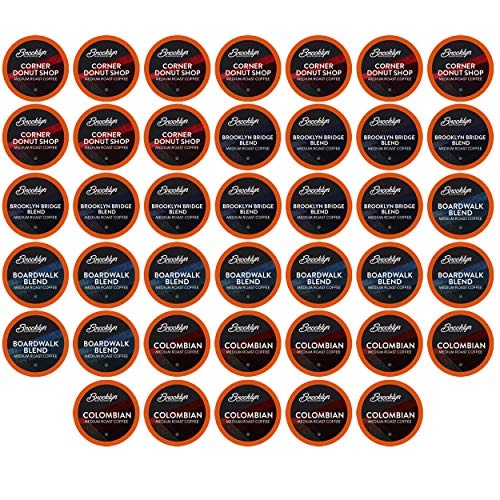
Item Name: Brooklyn Beans Coffee Pods, Medium Roast Gourmet Variety Pack - Compatible with Keurig K Cup Brewers Including 2.0 Machines, 40 Count
Bullet Point 1: Enjoy a range of rich and smooth medium roast coffees, perfect for a balanced and aromatic coffee experience any time of day.
Bullet Point 2: These 40 count pods are compatible with Keurig K Cup Brewers, including 2.0 machines, ensuring seamless and convenient brewing for a delightful coffee experience.
Bullet Point 3: Each pod is crafted with high quality, freshly roasted coffee beans, providing a consistent and satisfying flavor with every brew, ideal for medium roast lovers.
Bullet Point 4: Perfect for any time of day, this variety pack offers a unique and enjoyable coffee experience, with a selection of medium roast flavors to suit any preference.
Bullet Point 5: Brooklyn Beans ensures each pod is filled with freshly roasted, high quality coffee, delivering a consistently delicious and aromatic coffee experience.
Bullet Point 6: Contains assortment of Medium Roast coffees
Bullet Point 7: Extra fresh, 100% Arabica coffee with our lightning fast "Roast2Cup" packaging process
Bullet Point 8: This is not instant coffee. Revolutionary tension based filter system
Bullet Point 9: Compatible with Keurig Original K-Cup Brewers, not compatible with Keurig 2.0 Brewers
Bullet Point 10: Brooklyn Bridge Blend, Corner Donut Shop, Boardwalk Blend & Colombian
Value: 40.0
Unit: Count

Price: 24.92